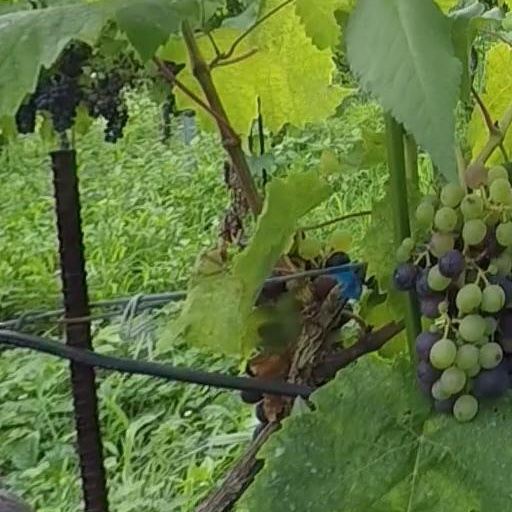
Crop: grape